Walter Slezak

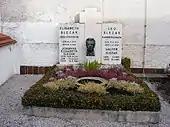
Gravesite of Slezak, his wife Johanna, and his parents Leo and Elisabeth in Egern, Bavaria

Slezak was close friends in Vienna in the 1930s with heiress Maria Altmann and her family.